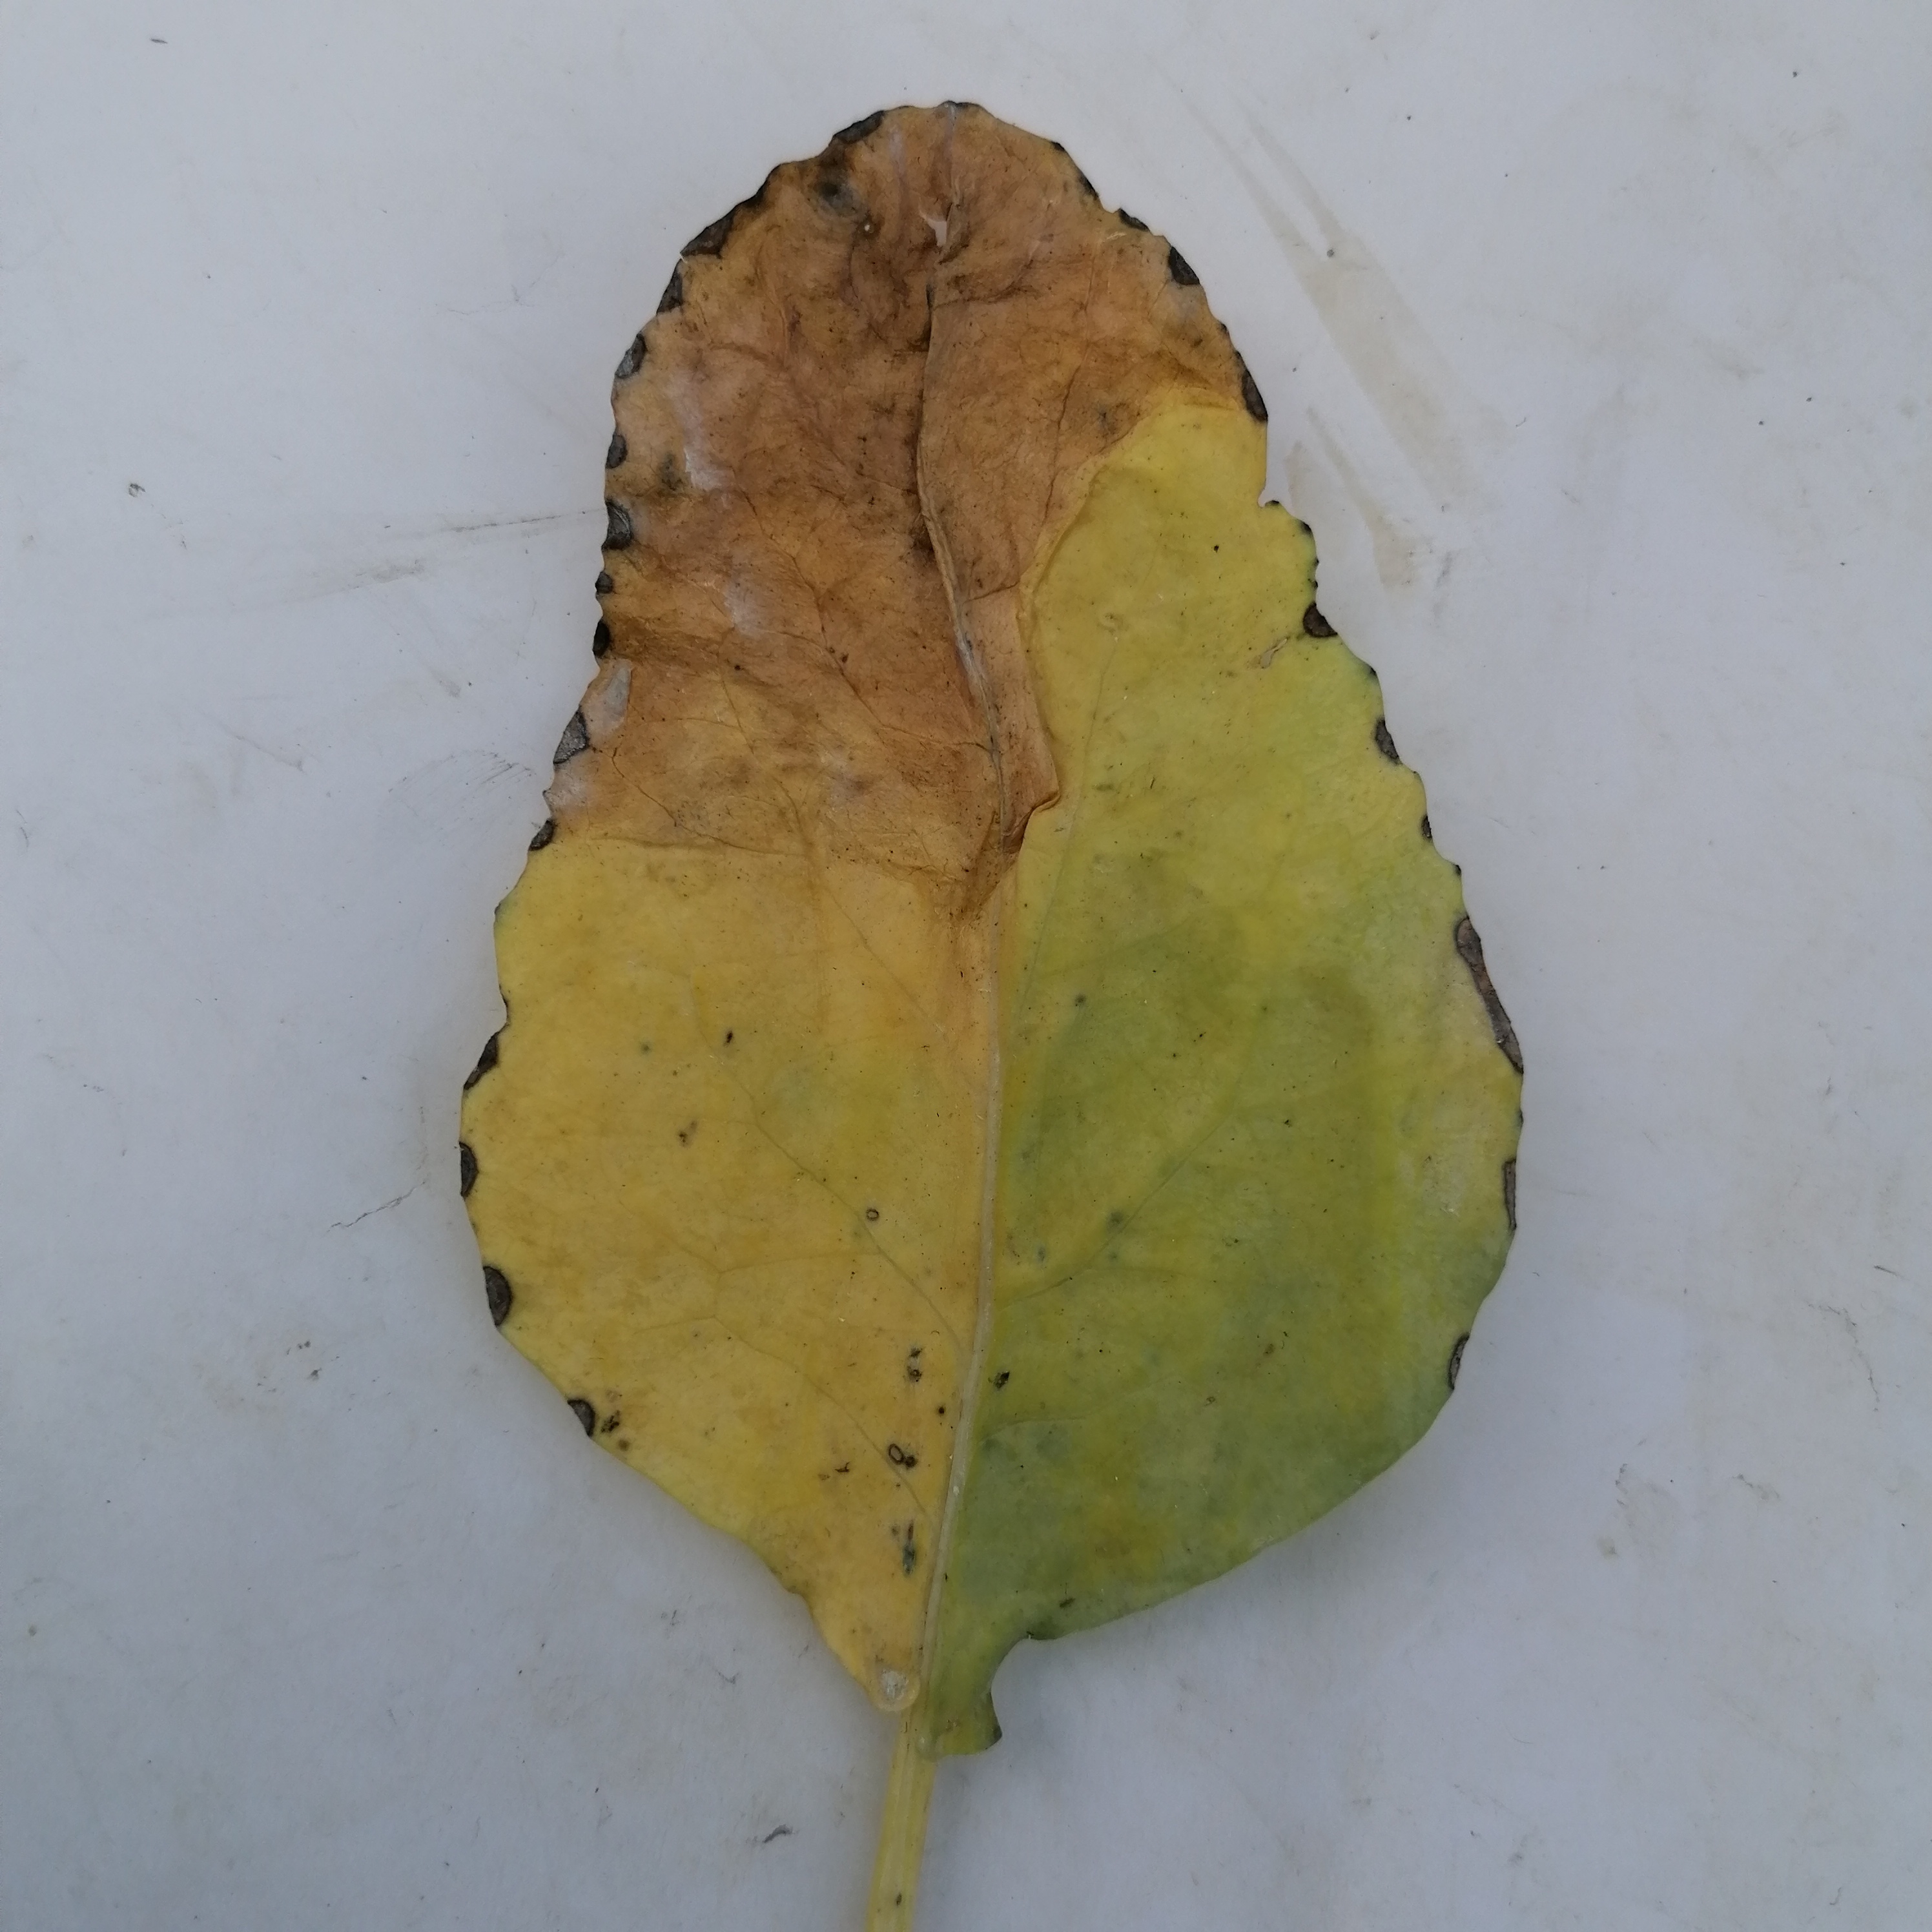
Label: Black Rot